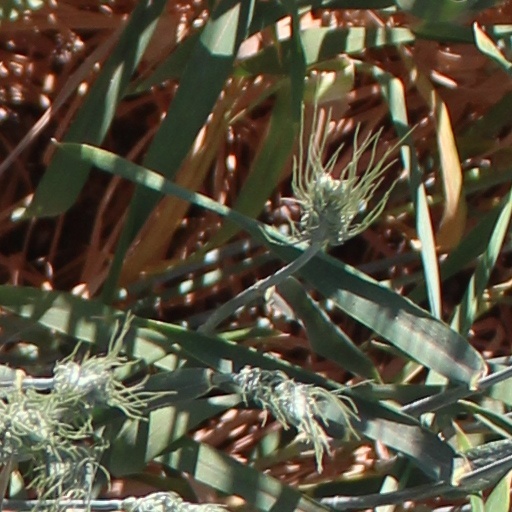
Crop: wheat